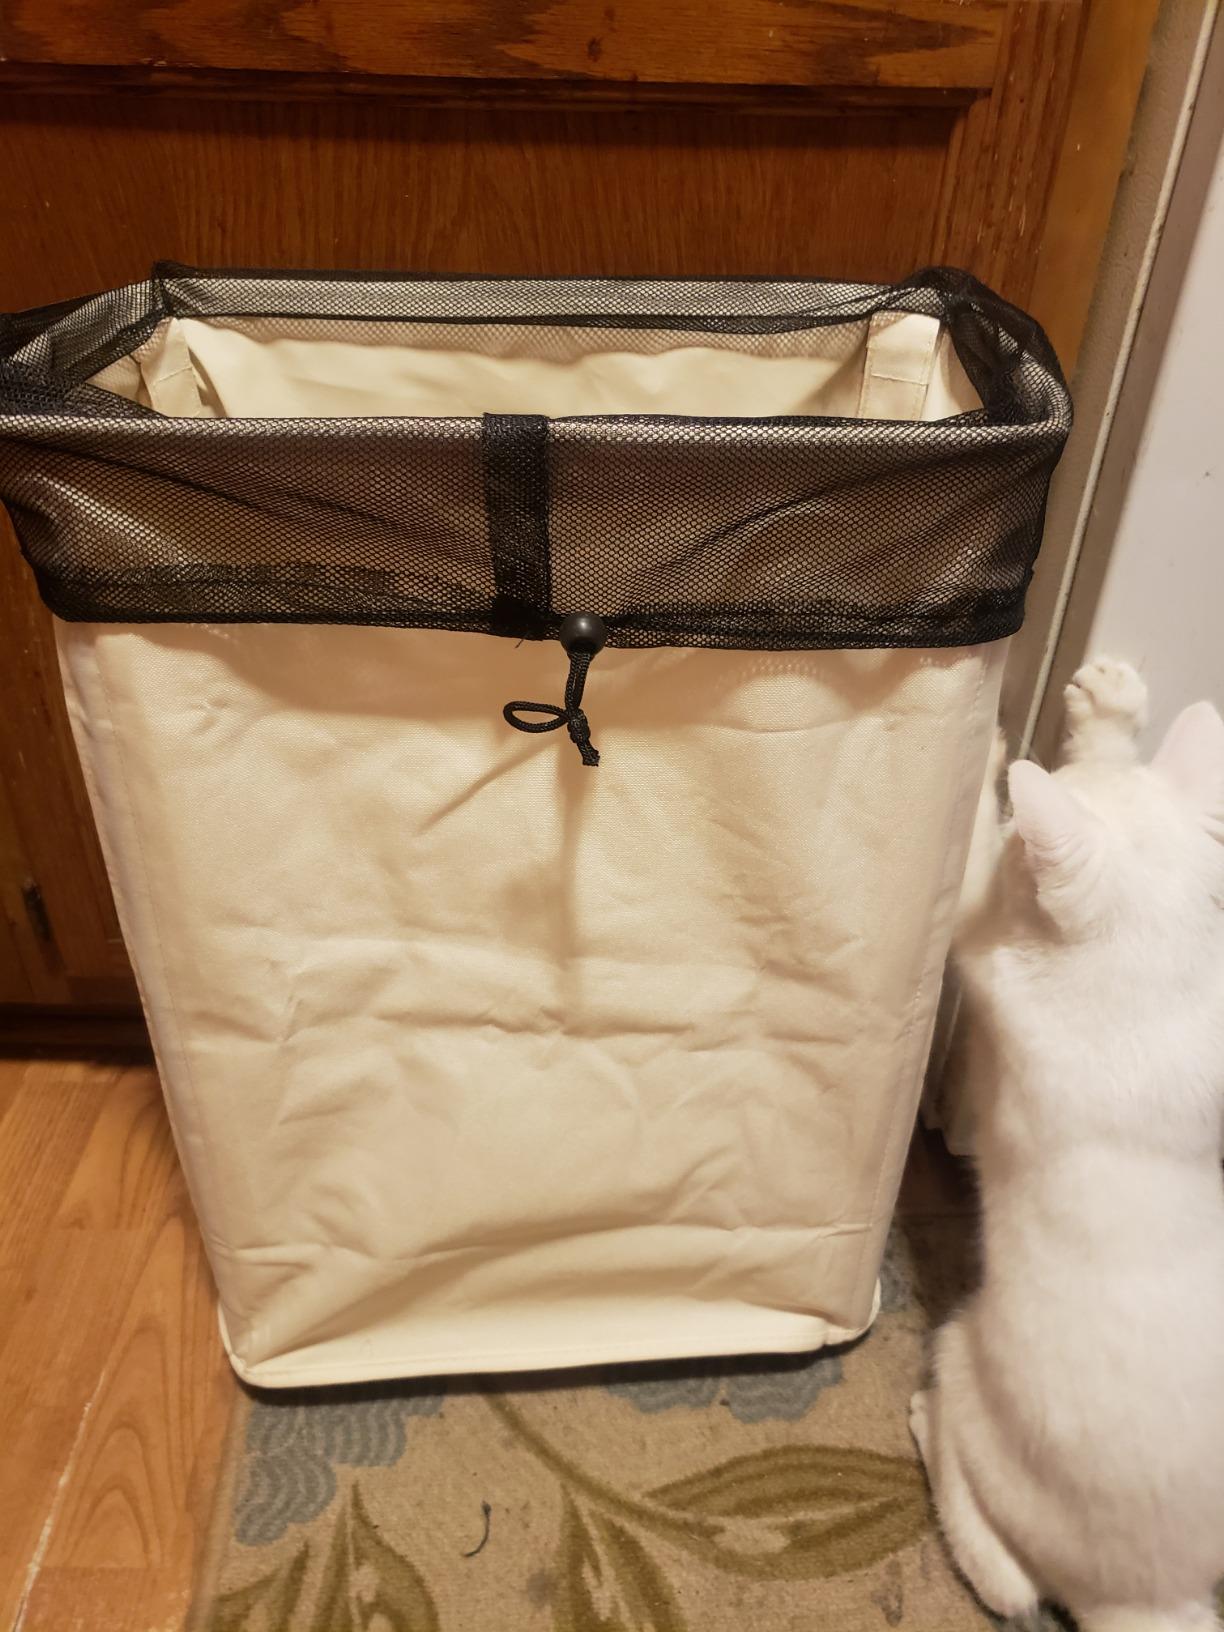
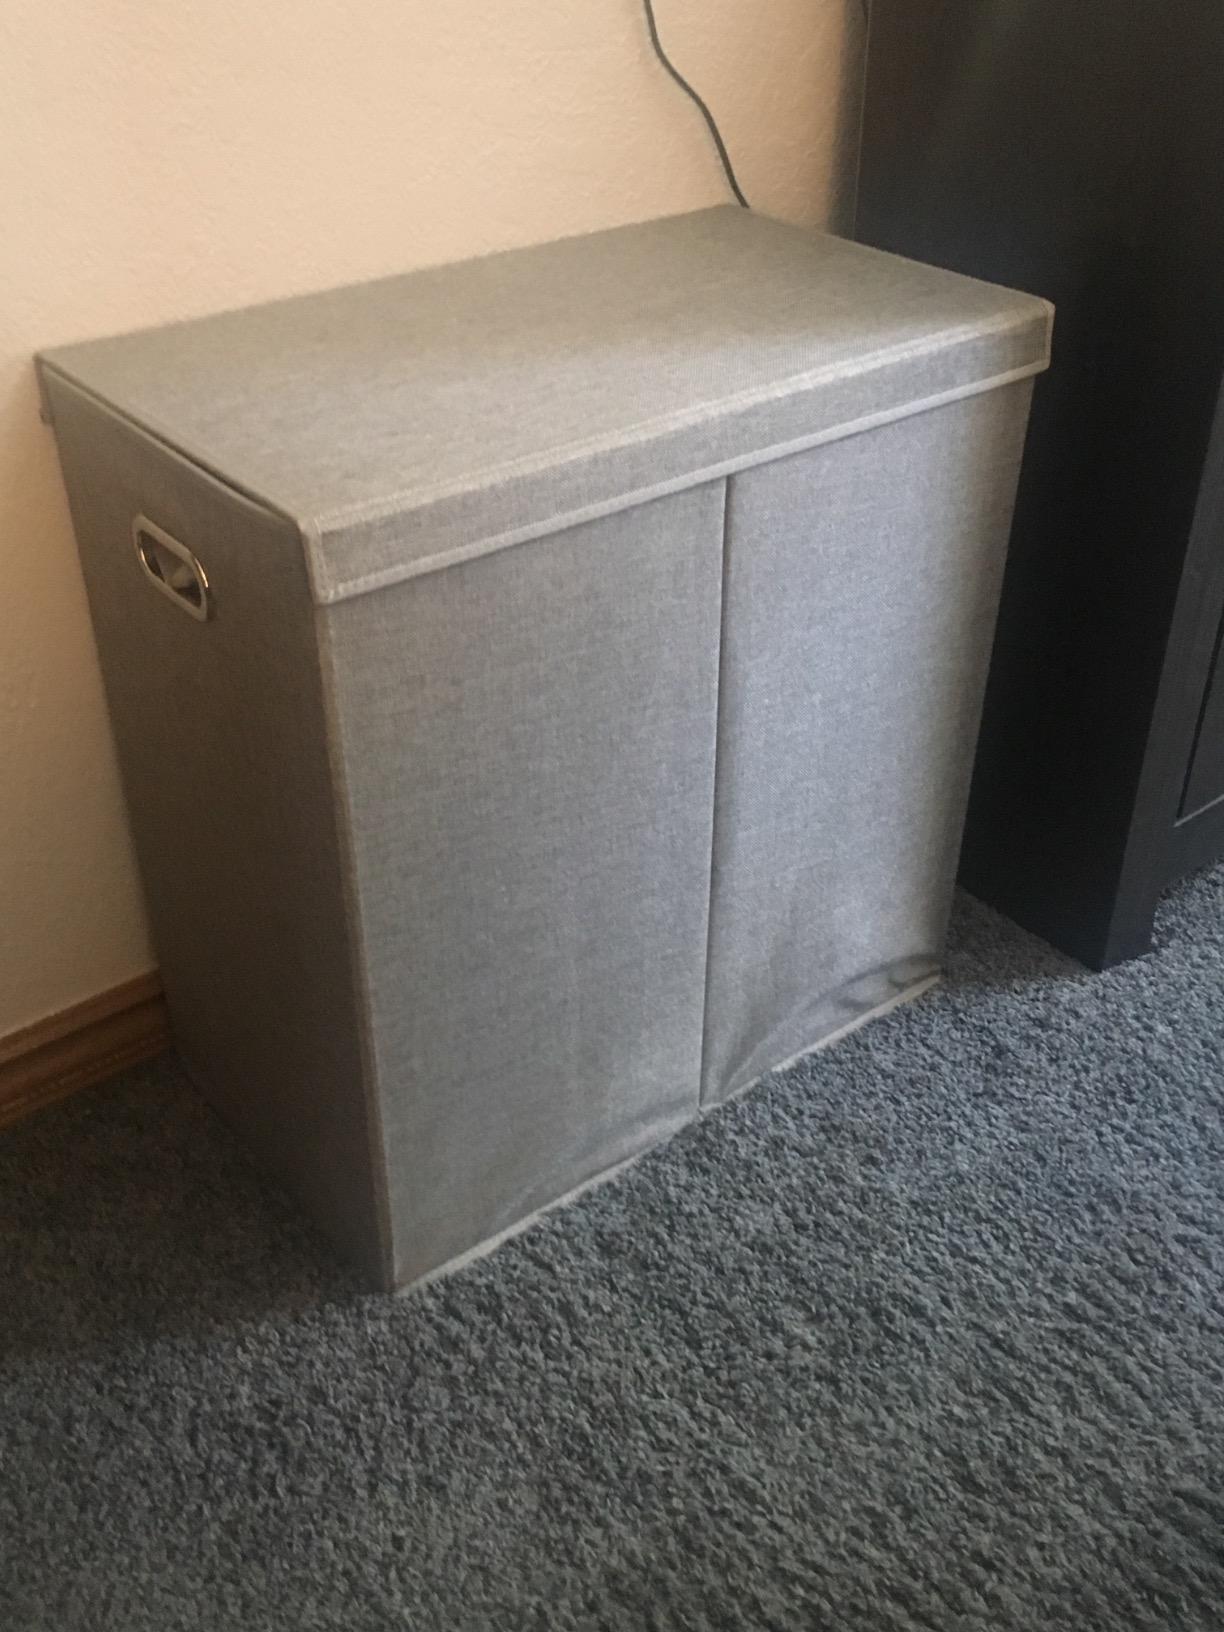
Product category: items_hamper
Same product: no